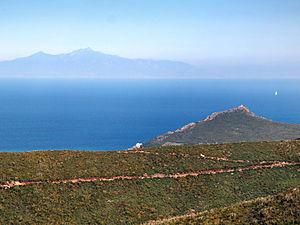
Pietracorbara, Cap Corse (Corse) - La tour de Castellare dominant la Marine vue depuis Cortina. Sur l'horizon, l'île d'Elbe.
Pietracorbara est une commune française située dans la circonscription départementale de la Haute-Corse et le territoire de la collectivité de Corse. Elle appartient à l'ancienne piève de Brando, dans le Cap Corse.